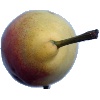
Label: Pear 2